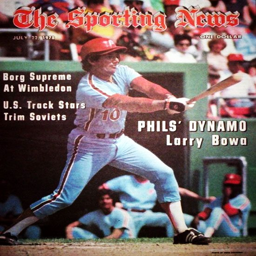
baseball player on the cover